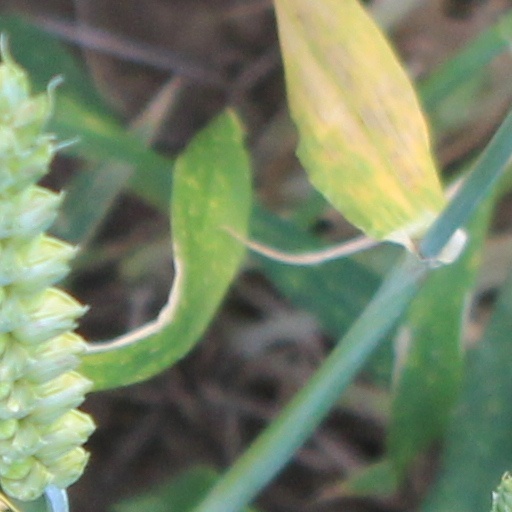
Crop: wheat